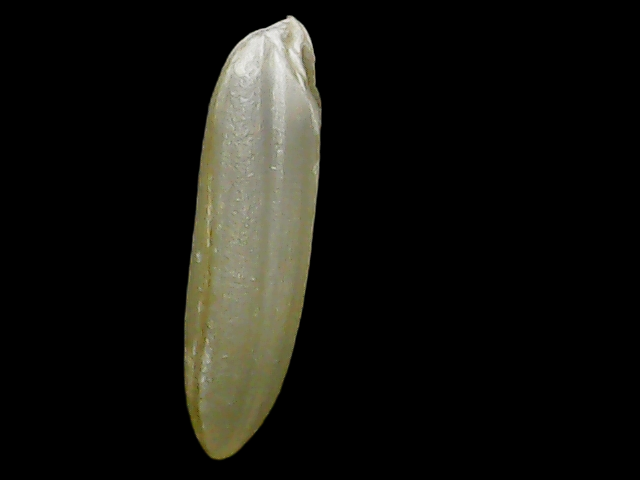
Rice variety: Binadhan14